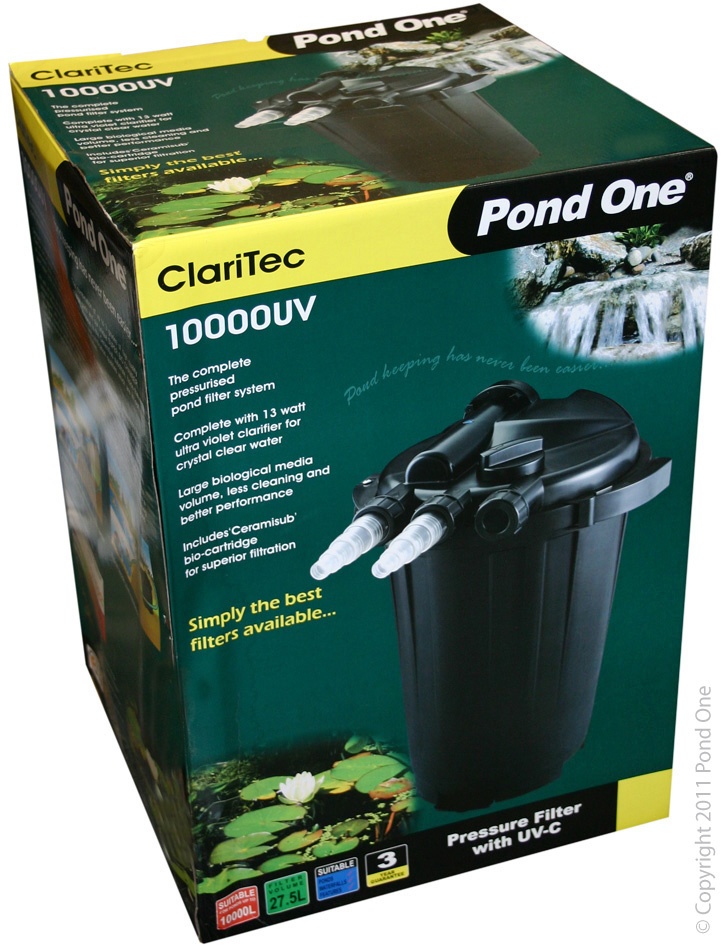
Pond One Claritec 10000Uv Pressurised Filter With 13Watt Ultra Violet Clarifier
.cs5CC07D4{margin:12pt 0pt 12pt 0pt;text-align:left;text-indent:0pt} .cs3270F94{margin:0pt 0pt 0pt 0pt;text-align:left;text-indent:0pt} .cs982313B{12pt;font-weight:bold;color:#000000;font-style:normal;Times New Roman;} .cs97DFFCB{12pt;font-weight:normal;color:#000000;font-style:normal;Times New Roman;} .csDC60BDC{12pt;font-weight:normal;color:#000000;font-style:normal;margin:12pt 0pt 12pt 0pt;text-align:left;list-style-type:disc;Arial} Pond One Claritec 10,000UV Pressurised Filter with 13w UVC Keep your pond water crystal clear and healthy with the Pond One Claritec 10,000UV Pressurised Filter. Designed to work in combination with a water pump (sold separately), this robust filter system provides powerful mechanical, biological, and UV sterilisation to maintain perfect pond conditions. Key Features & Benefits Solid, durable construction – built to withstand the elements Deep cleaning power – maintains optimal water clarity Large filter volume – for improved efficiency and longer maintenance intervals Comprehensive filtration media included – 1 bio media chamber and 6 sponges (15ppi–25ppi) 13w UVC steriliser – effectively reduces algae, bacteria, and pathogens Easy installation – supplied with all hose connectors 2 + 1 Year Guarantee – peace of mind for years to come Specifications Max Pond Volume : 10,000L (ornamental ponds with minimal fish) Filter Volume : 27.5L Max Flow Rate : 10,000L/hr Max Head Height : 1m Hose Connection Sizes : 19–37mm (3/4"–1.5") Wattage : 13w UVC Hosing Length : Not included Recommended Pond Sizes Ornamental pond with plants, few fish, and low sun exposure: 10,000L Typical pond with average fish and sun exposure: 5,000L Heavily stocked pond or high sun exposure: 2,500L Flow Rate & Pump Selection Guide When choosing a pump, consider factors that affect flow rate: 1m of pipe = +10cm head height Hose diameter reduction by 1 size = +1m head height 90° bend = +1m head height 45° bend = +50cm head height The Pond One Claritec 10,000UV is the ideal choice for pond owners wanting a reliable, low-maintenance, and highly effective filtration system that keeps water healthy and crystal clear all year round.
Brand: Pond One
Category: Home & Garden > Decor > Fountains & Ponds > Fountain & Pond Accessories